Gordon House (Silverton, Oregon)

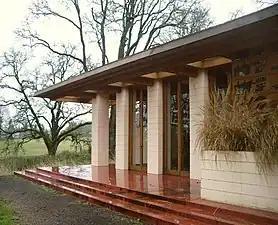
The concrete floor and the lower sections of the house's walls were replicated after being relocated.

In September 2000, David and Carey Smith bought the 22-acre Gordon property, including the house, for approximately $1.1 million. Deborah Vick, who lived nearby and was on the board of directors of the Frank Lloyd Wright Building Conservancy, recalled that the organization had been "hoping for responsible owners" but were unaware that the Gordon family had accepted an offer for the house. The Smiths announced plans to construct a new house. Because the land was zoned solely as farmland, Oregon zoning laws required that the existing house be sealed up or demolished before a new house could be built on the site. "The Sunday Oregonian" reported that David Smith was vague about his plans for the Gordon House but that Clackamas County officials had received inquiries about the possibility of demolishing the house. That October, the Smiths asked the county's board of commissioners to remove the house from the county's list of historic places, since they could not receive a demolition permit unless the designation was revoked.